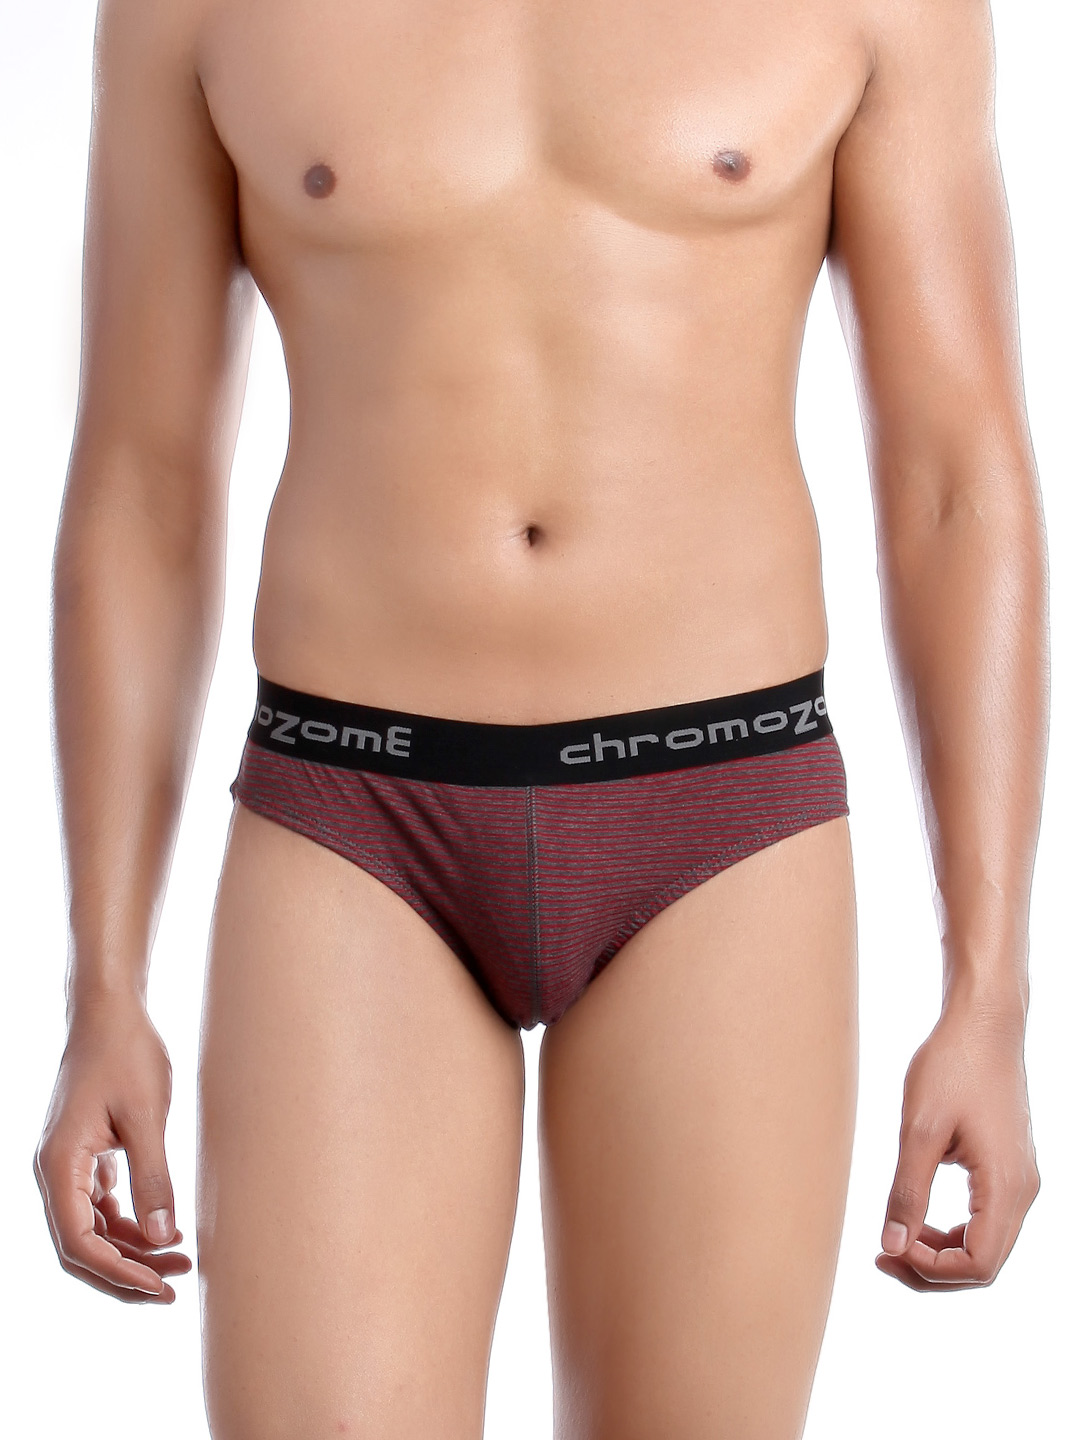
Chromozome Men Grey & Red Briefs
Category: Apparel / Innerwear / Briefs
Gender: Men
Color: Grey
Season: Winter 2016
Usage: Casual